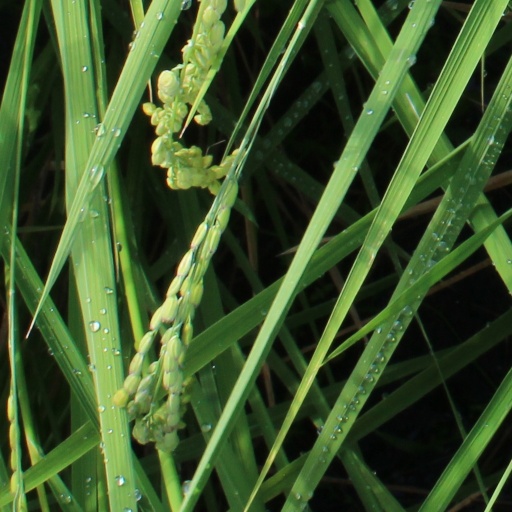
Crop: rice